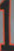
Number: 1